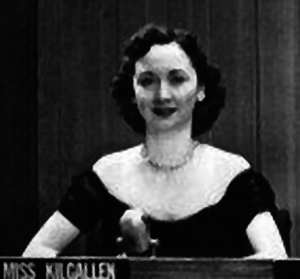
Dorothy Mae Kilgallen est une journaliste américaine et une panéliste de jeux télévisés, par exemple What's My Line?.